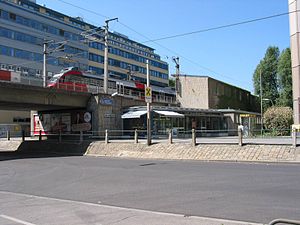
S-Bahn Wien / S-Bahn-Stammstrecke
Stationen Traisengasse
S-Bahn Wien er et nærbanesystem i og omkring Østrigs hovedstad Wien. Modsat Wiens U-bane kører banen udover bygrænsen og køres af Österreichische Bundesbahnen. S-bahn i Wien kaldes også ofte Schnellbahn. Den består af 15 linjer og har et dagligt passagerantal på omkring 300.000.